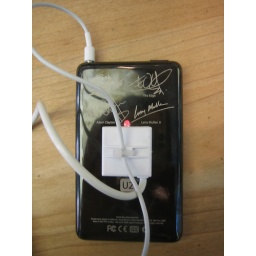
Apple Store San Francisco. The back is in black instead of the classic silver metalic color